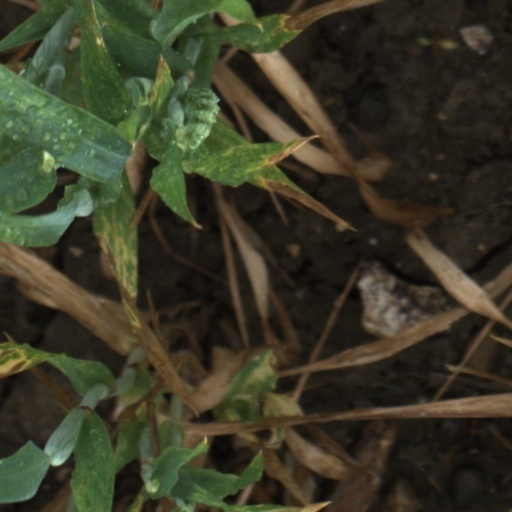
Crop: wheat